E. A. Gilroy

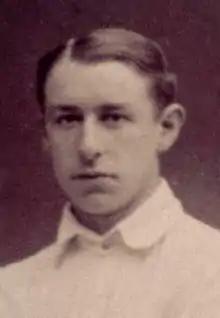
Black and white photo of Paul Loicq in a white shirt

The Ligue Internationale de Hockey sur Glace (LIHG) which oversaw ice hockey at the Olympics, met before the games started and ruled that Jimmy Foster and Alex Archer were ineligible to compete for the Great Britain men's national ice hockey team since the players were under suspension by the CAHA for not seeking permission to transfer internationally. Great Britain's manager Bunny Ahearne contested that international rules stated a player could leave a country without seeking permission, and the CAHA suspensions should not apply.